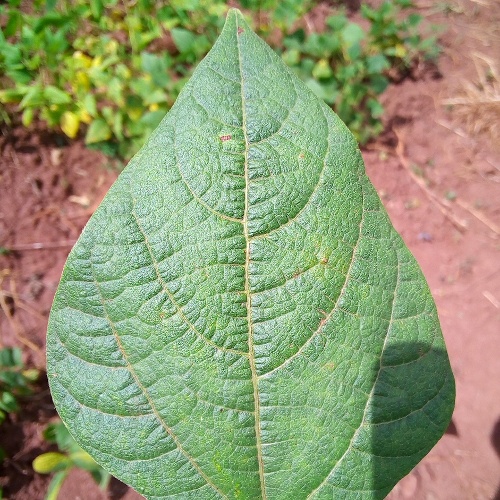
Leaf condition: healthy